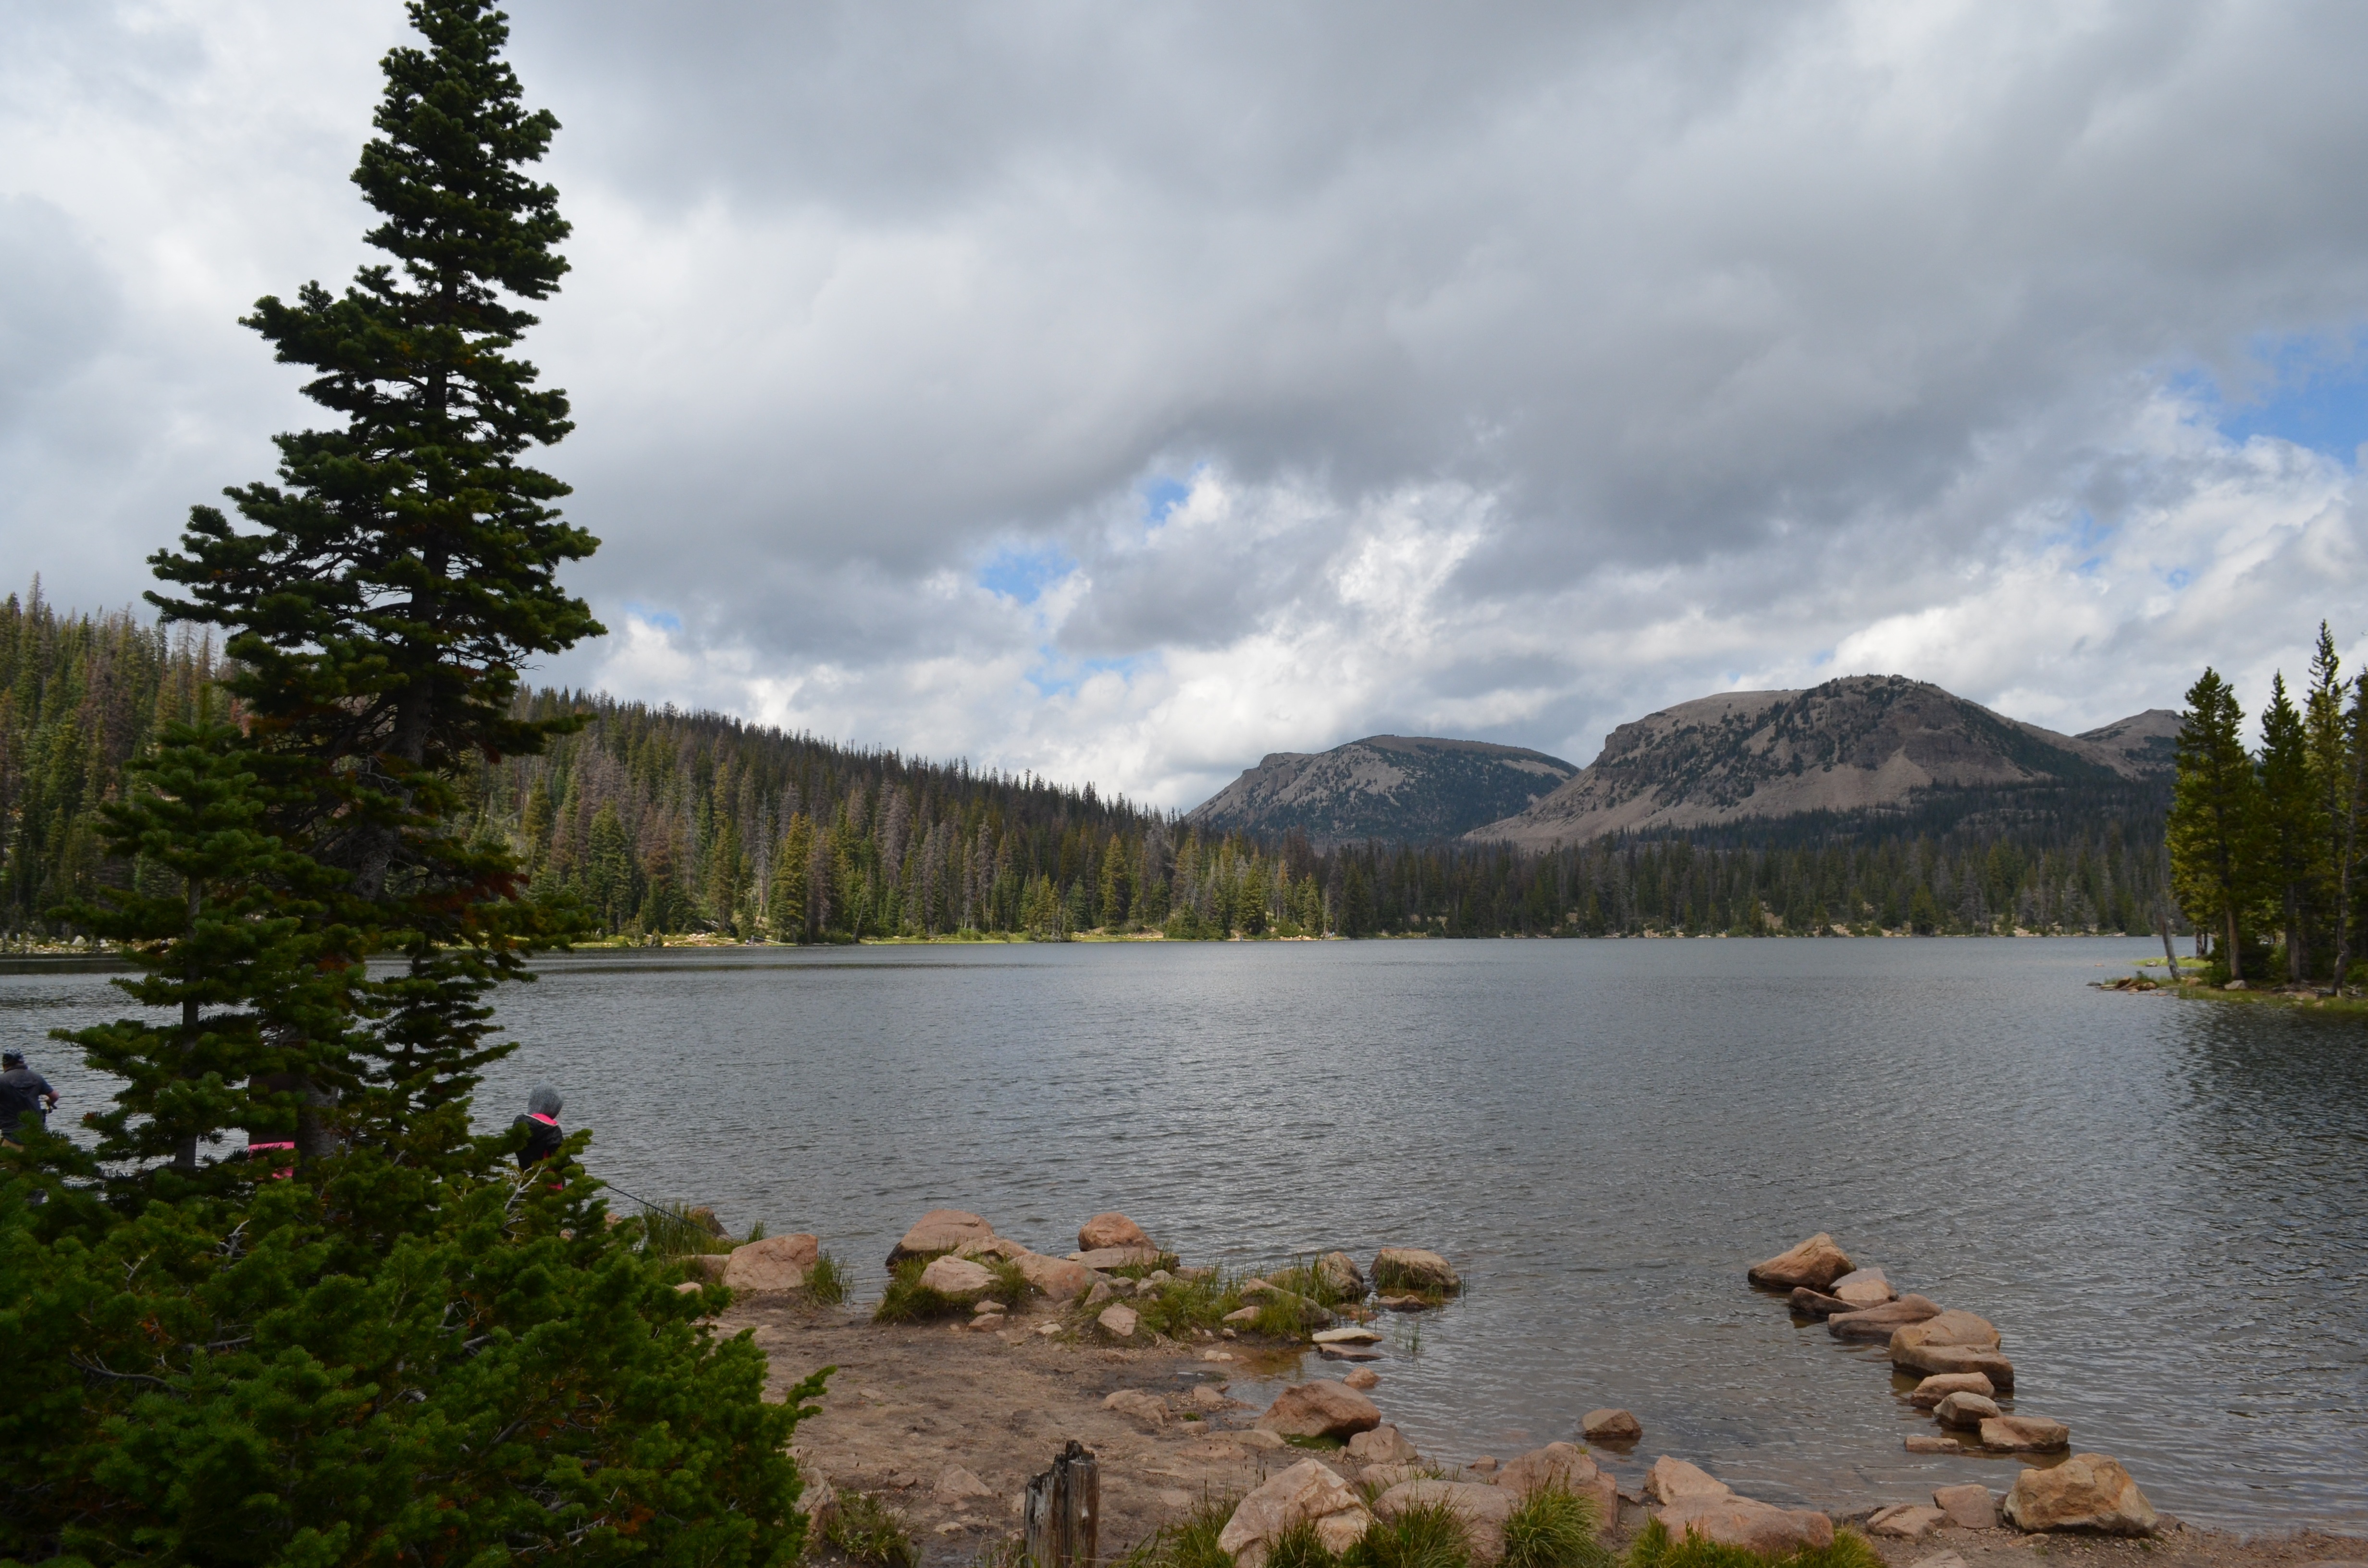
landscape, tree, water, nature, wilderness, mountain, cloud, lake, river, pond, reflection, reservoir, body of water, united states, utah, loch, wyoming, tarn, uinta